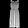
Label: Dress